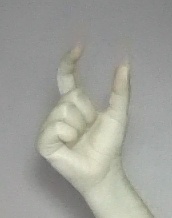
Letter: nun